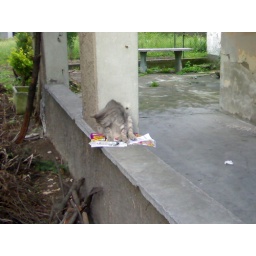
Little cat taking care in a dismissed house